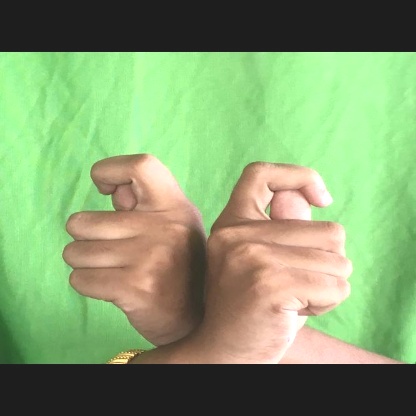
Mudra: Berunda